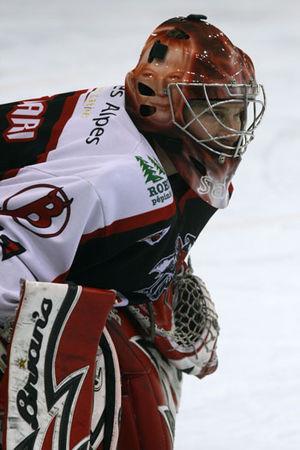
Tommi Satosaari est un joueur professionnel finlandais de hockey sur glace devenu entraîneur.